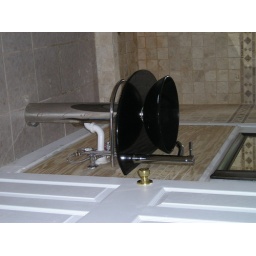
Wierd ass sink in Masood's house